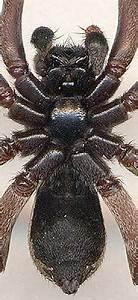
spider